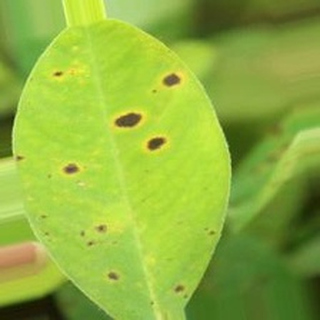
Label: groundnut_early_leaf_spot